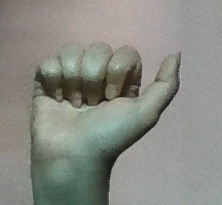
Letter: dhad